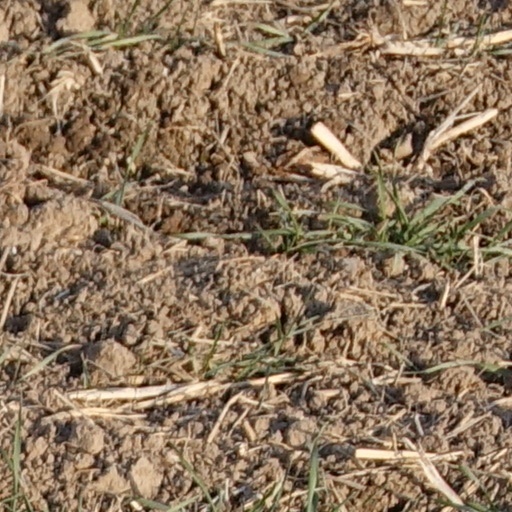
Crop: wheat